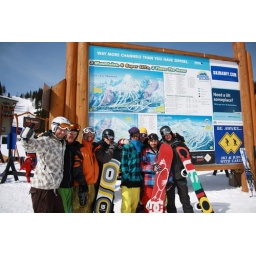
Some of the boys in front of the Sunshine sign